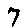
Label: 7